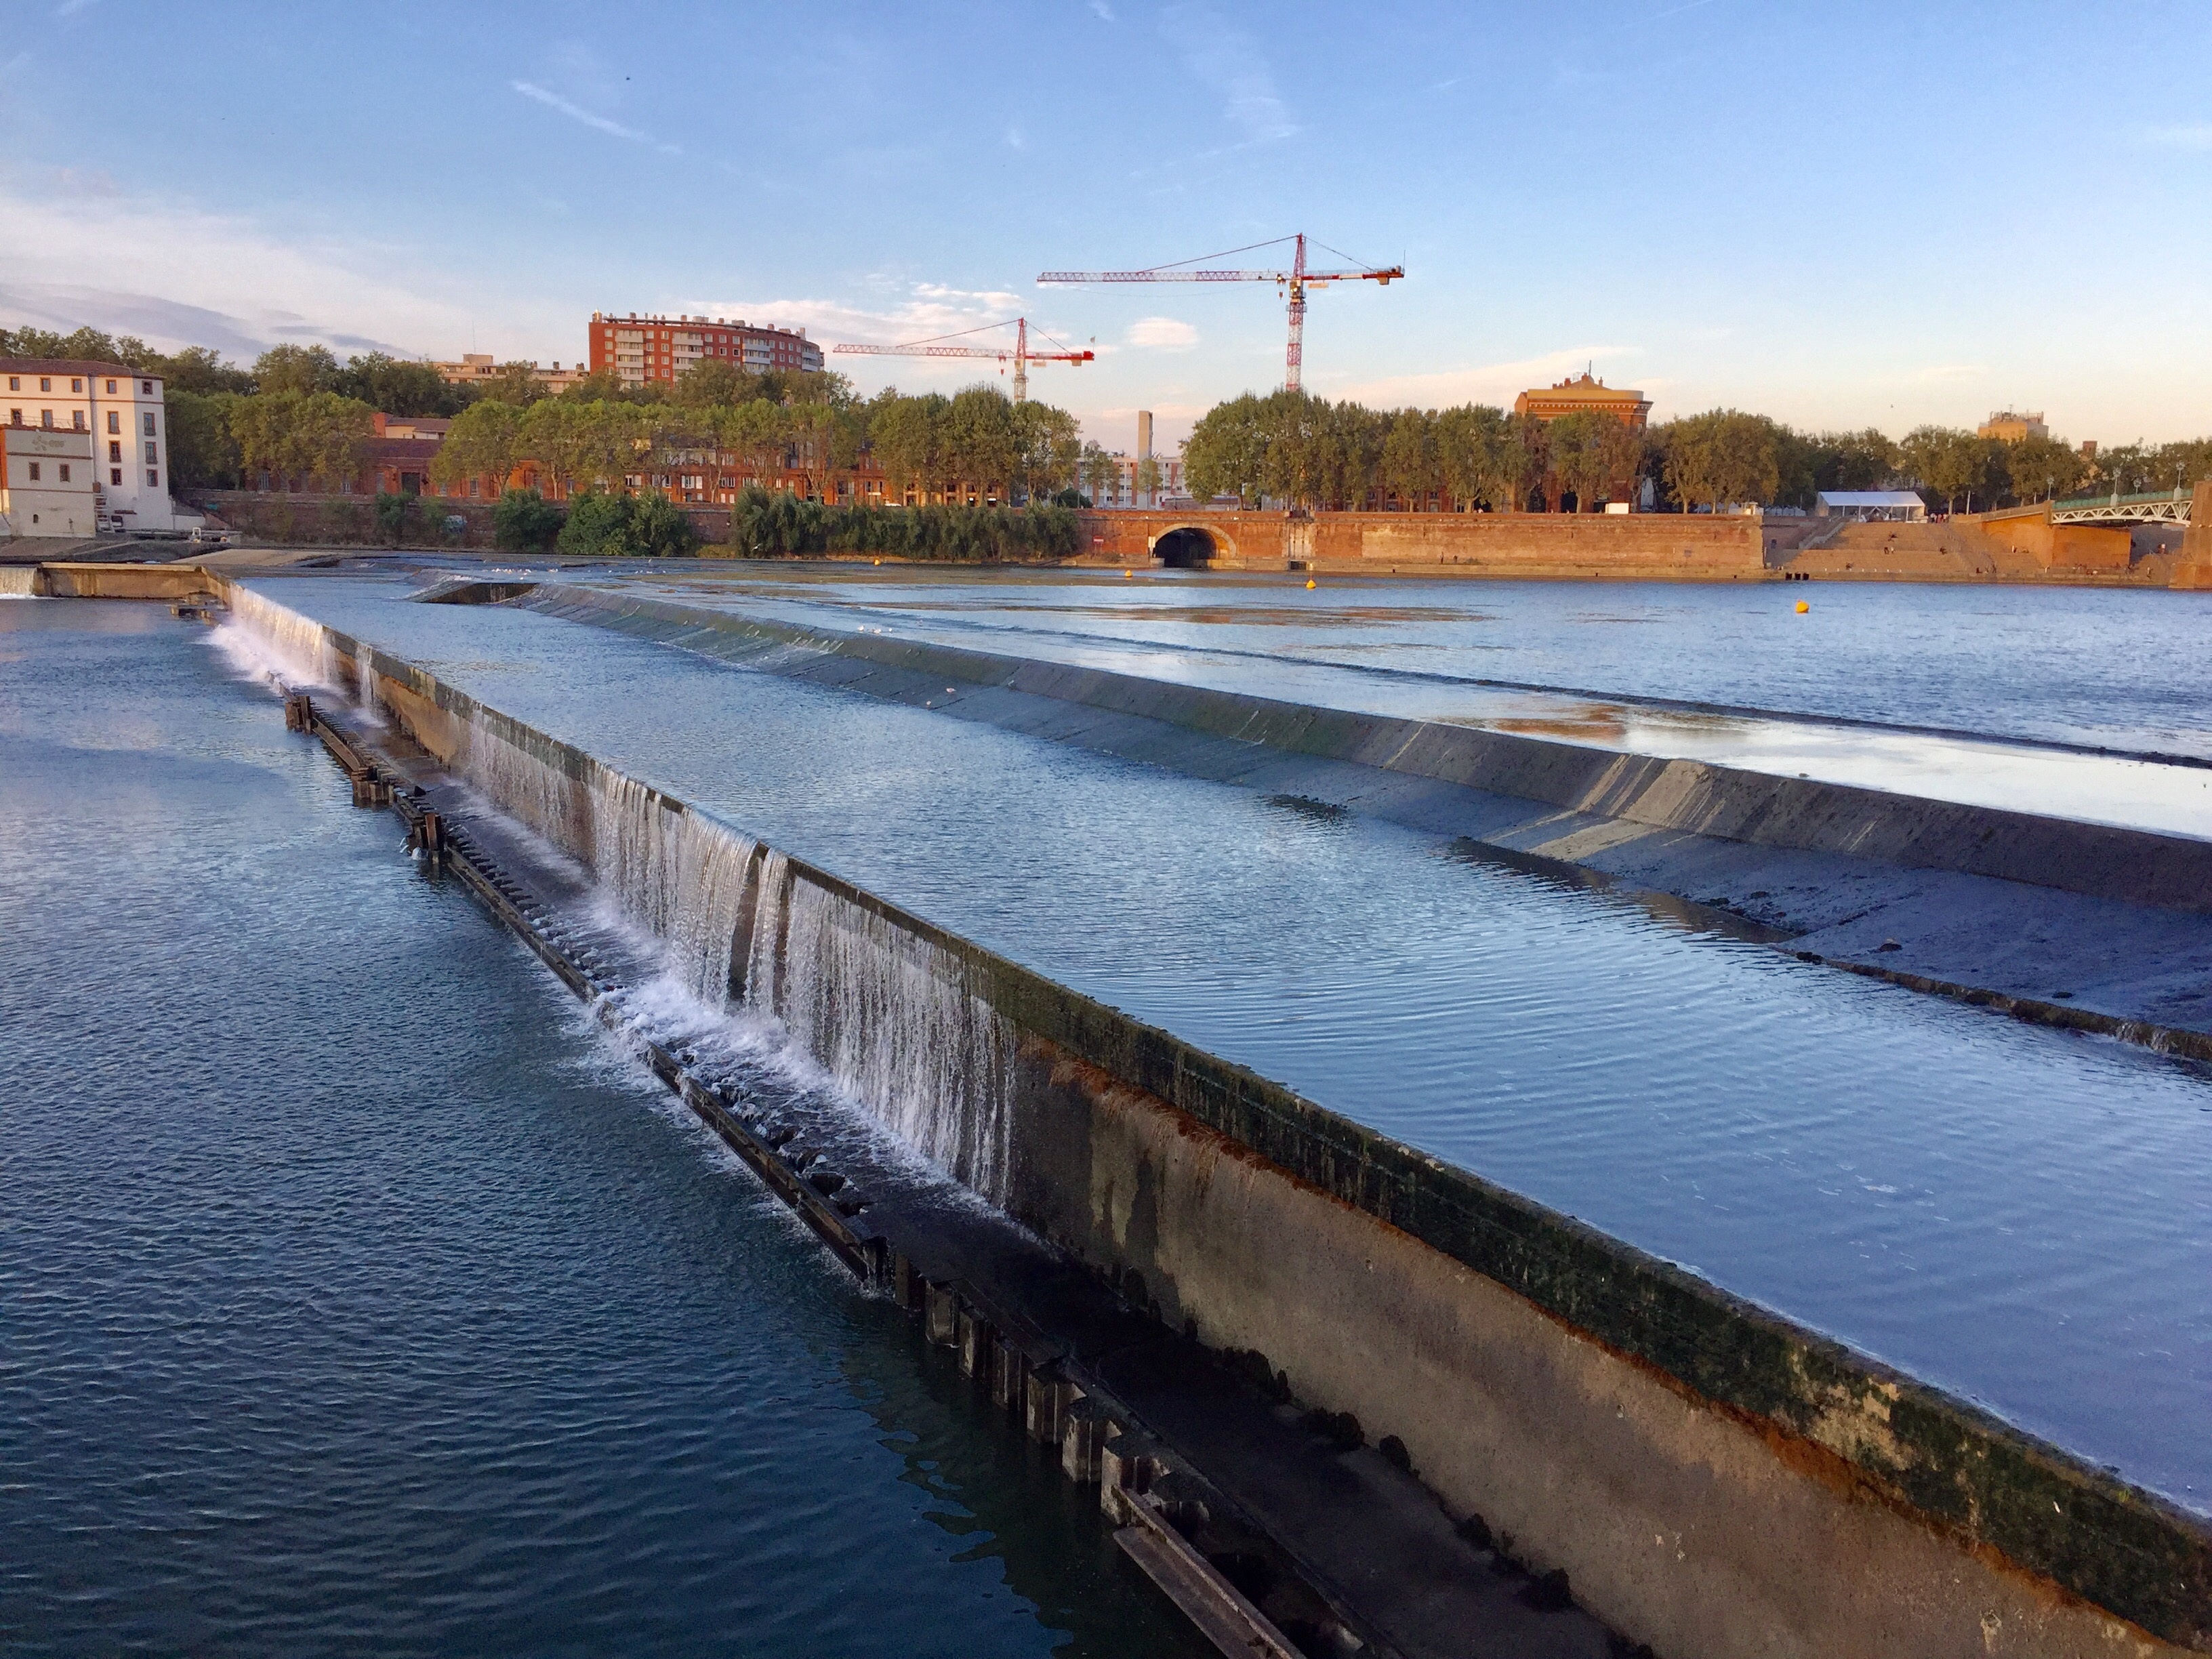
work, water, dock, bridge, lake, river, canal, reflection, reservoir, waterway, infrastructure, lock, channel, panama